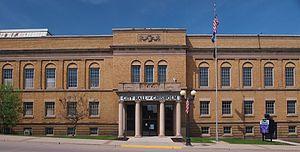
Chisholm est une ville dans le comté de Saint Louis dans l'État du Minnesota, aux États-Unis.